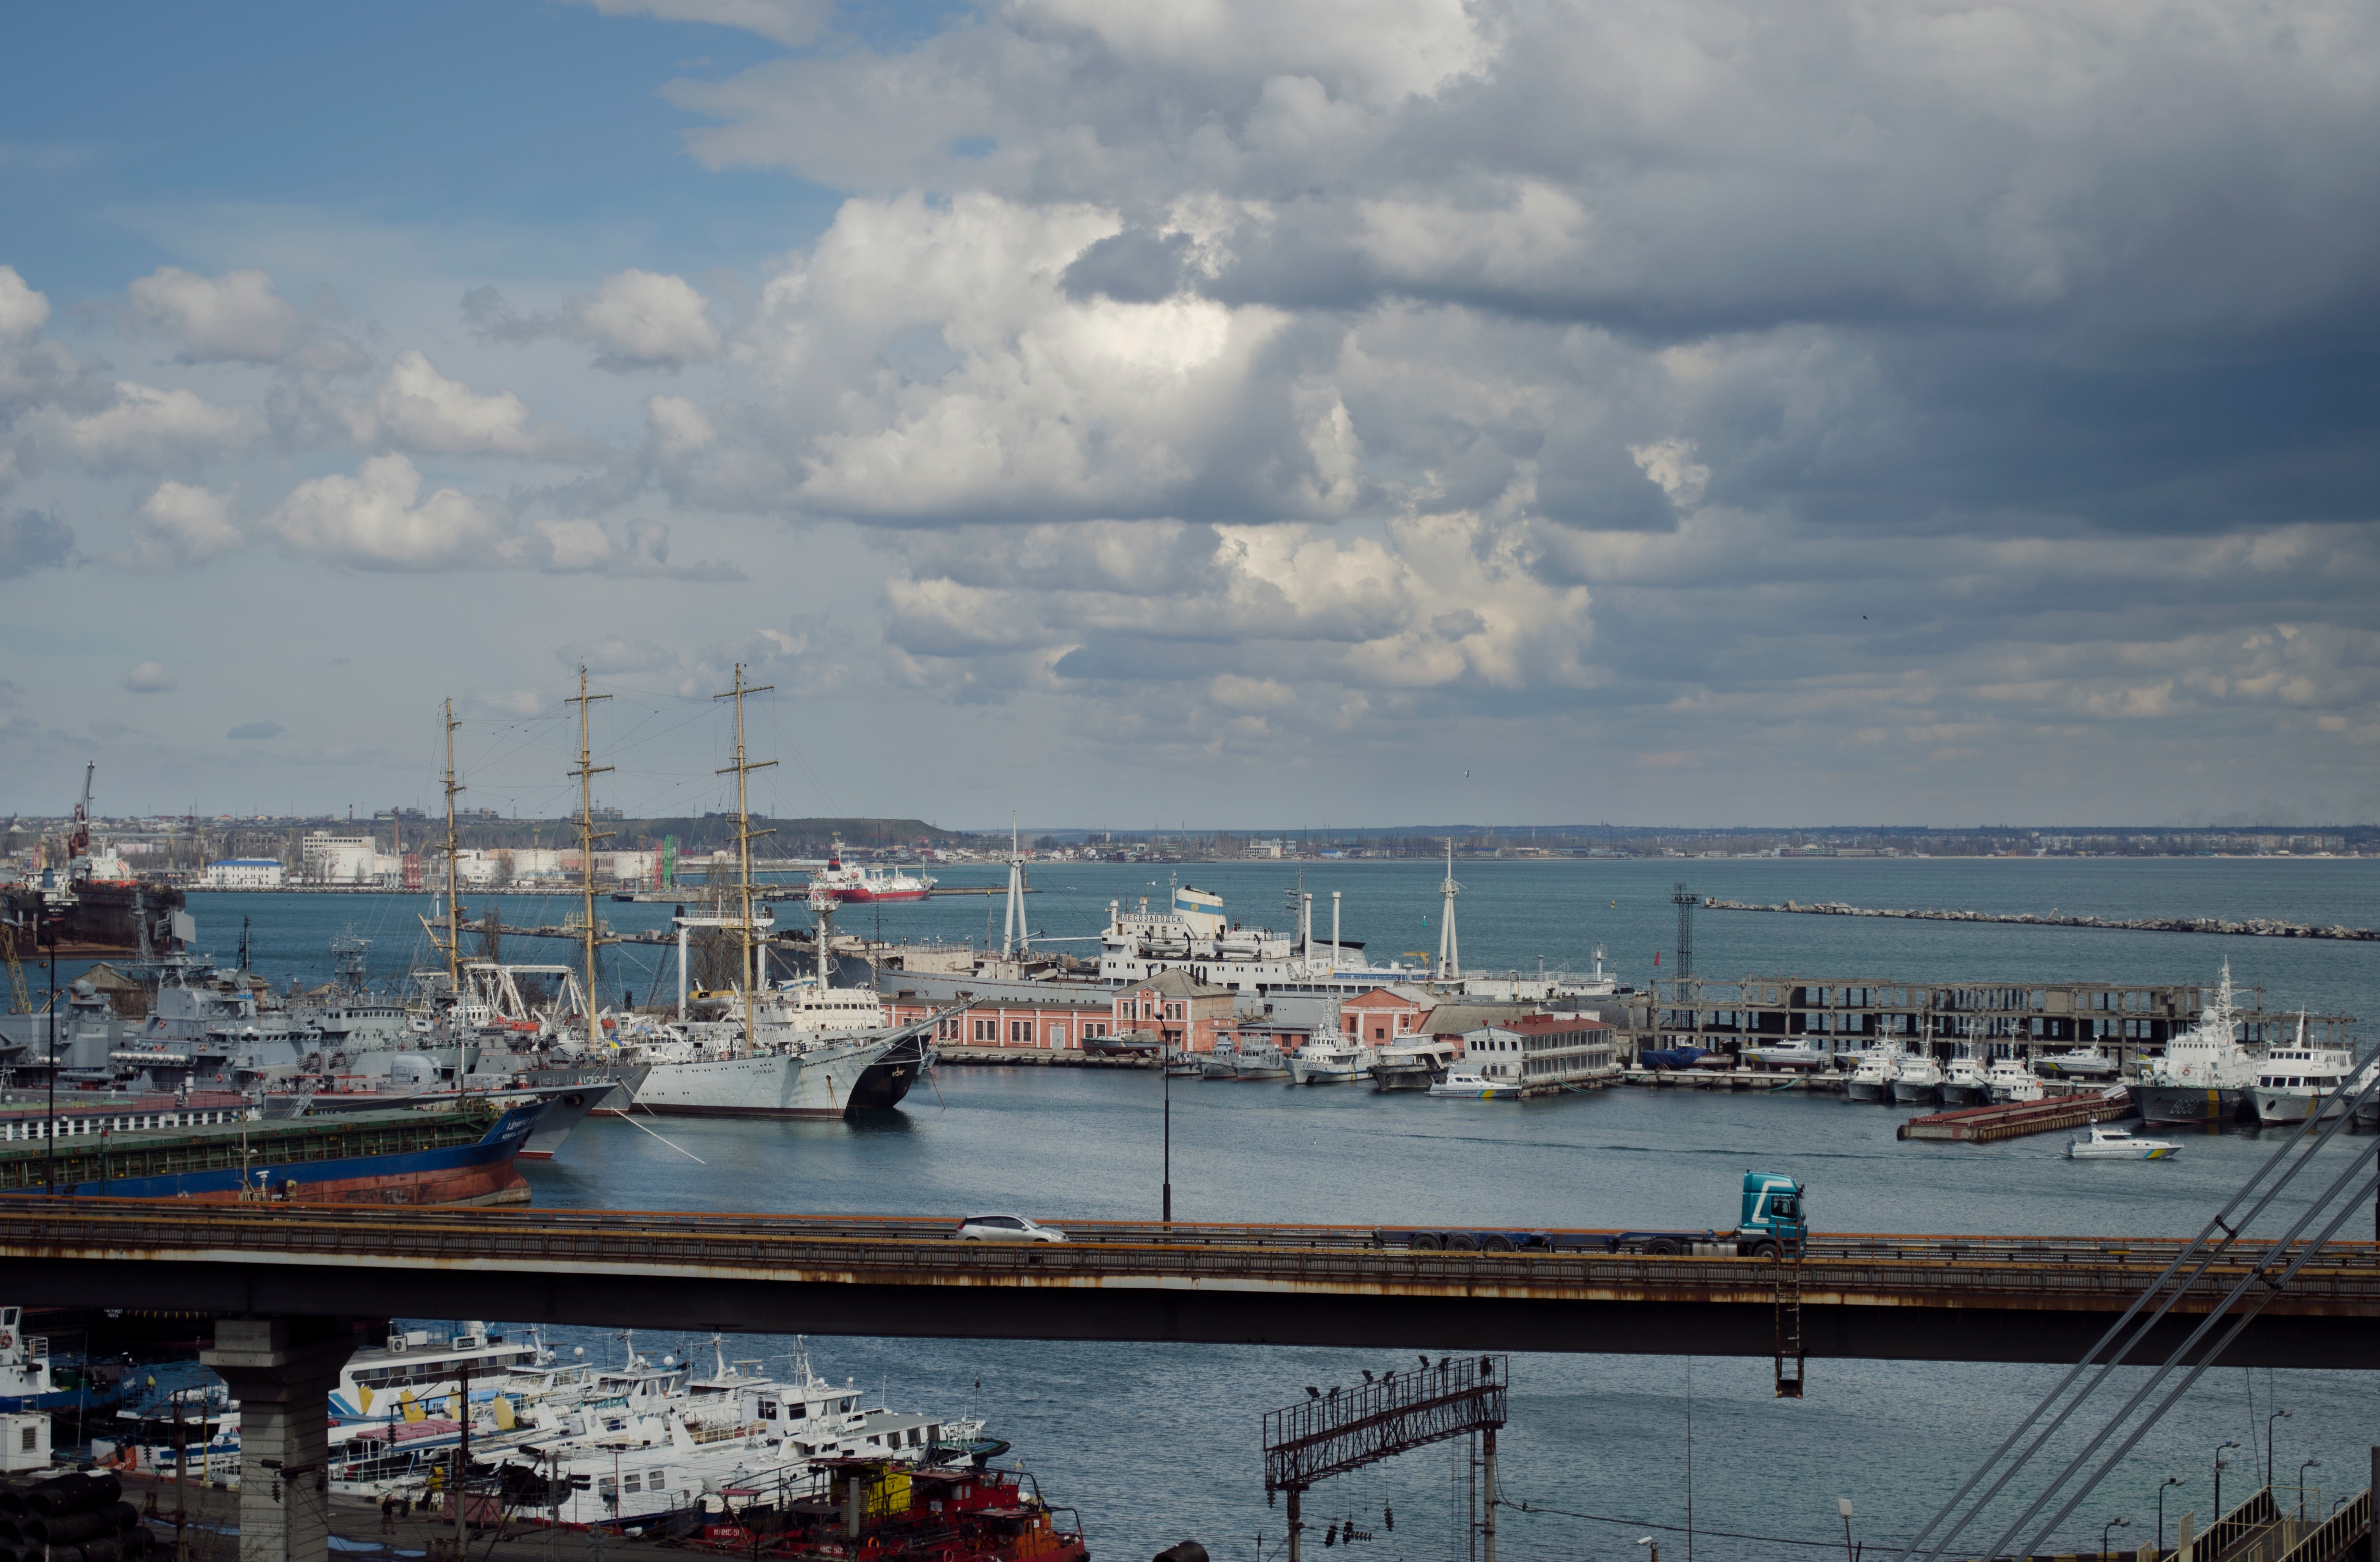
sea, coast, dock, boat, ship, vehicle, bay, harbor, marina, port, infrastructure, watercraft, passenger ship